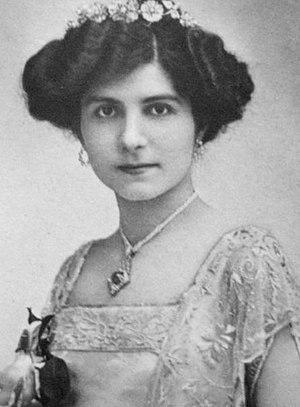
La liste des grandes-duchesses et des princesses de Russie regroupe les descendantes en ligne agnatique des empereurs de Russie ainsi que les épouses de leurs descendants mâles.